Every Sunday

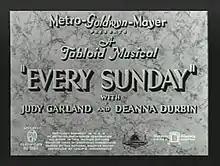
Title card used in the film

Deanna Durbin and Judy Garland were both under contract to Metro-Goldwyn-Mayer but the studio had not put them to work in films. With their contracts coming up for renewal, feelings among studio executives were that the studio didn't need two girl singers. "Every Sunday" would serve as an extended screen test to decide which girl's contract would be renewed.